Isabella I of Castile

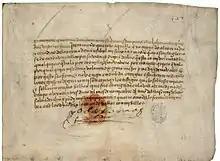
"Will of Isabella I"

Traditionally, the main advisory body to the rulers of Castile was the Royal Council. The council, under the monarch, had full power to resolve all legal and political disputes. The council was responsible for supervising all senior administrative officials, such as the Crown representatives in all of the major towns. It was also the supreme judicial tribunal of the kingdom. In 1480, during the Cortes of Toledo, Isabella made many reforms to the Royal Council. Previously there had been two distinct yet overlapping categories of royal councillor. One formed a group which possessed both judicial and administrative responsibilities. This portion consisted of some bishops, some nobles, and an increasingly important element of professional administrators with legal training known as "letrados". The second category of traditional councillor had a less formal role. This role depended greatly on the individuals' political influence and personal influence with the monarch. During Isabella's reign, the role of this second category was completely eliminated. As mentioned previously, Isabella had little care for personal bribes or favors. Because of this, this second type of councillor, usually of the nobility, was only allowed to attend the council of Castile as an observer.